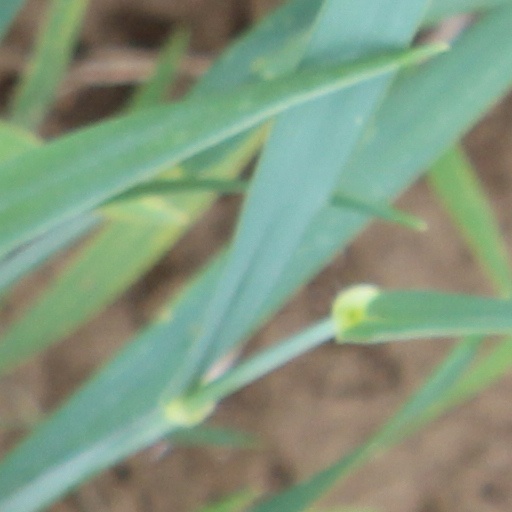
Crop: wheat